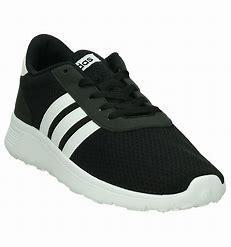
Brand: Adidas
Model: Lite Racer